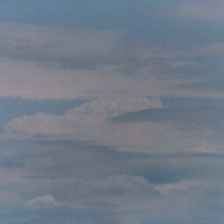
Cloud type: Stratocumulus